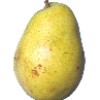
Label: pear_monster